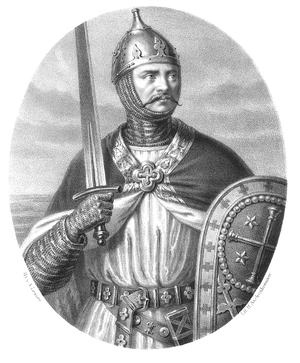
Ladislas II le Banni, né en 1105 et mort le 30 mai 1159, fut duc de Silésie et princeps de Pologne de 1138 jusqu'à son expulsion en 1146. C'est lui l'ancêtre de la lignée silésienne des souverains Piast.